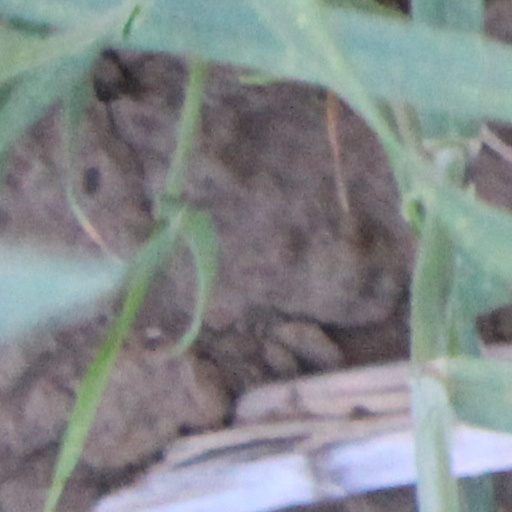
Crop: wheat